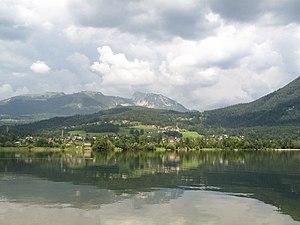
Bad Goisern am Hallstättersee en Haute-Autriche, est une commune de la région du Salzkammergut située près du lac de Hallstatt.